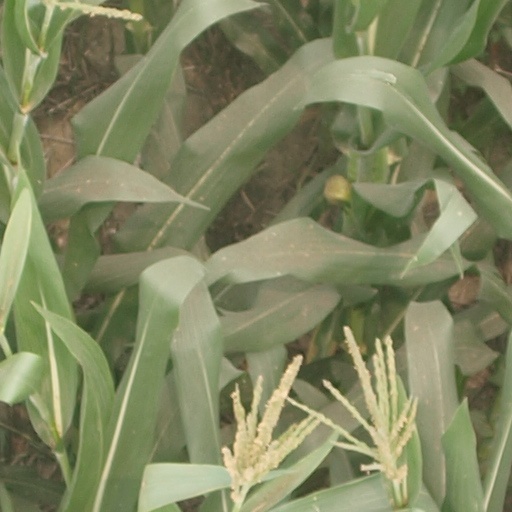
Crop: maize; corn